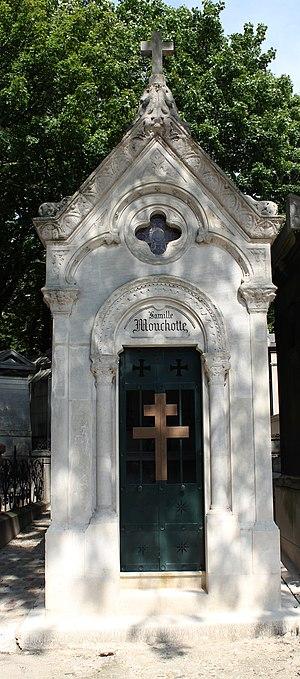
Chapelle Français
René Mouchotte est un aviateur français de la Seconde Guerre mondiale, mort pour la France. C'est une figure de la France libre née le 21 août 1914 à Saint-Mandé et qui sera abattu le 27 août 1943 au-dessus de la Manche. Officier des FAFL, il était apprécié tant de ses hommes que des Anglais pour sa grandeur d'âme et ses qualités de chef. Il sera également le premier Français à commander un squadron de la Royal Air Force, le 341 squadron de Biggin Hill.